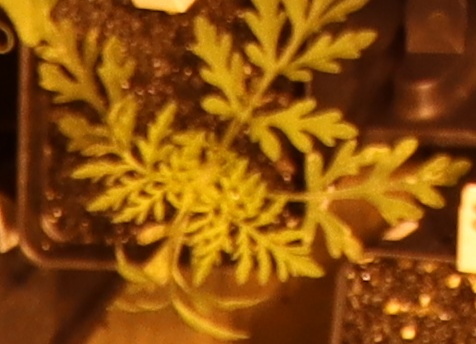
Label: Ragweed